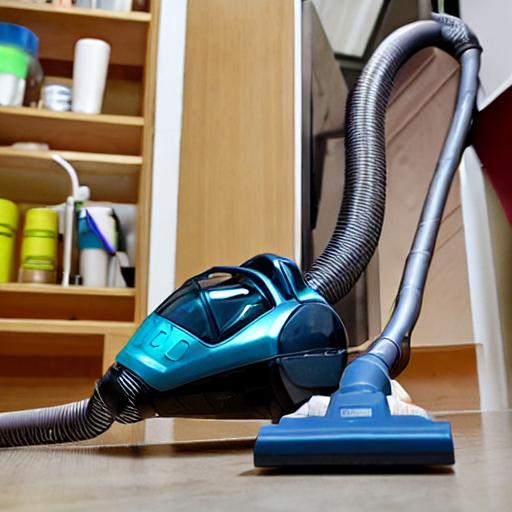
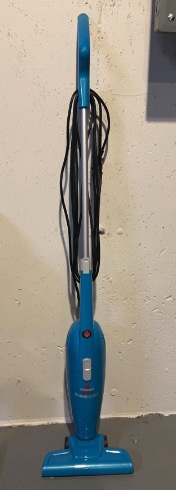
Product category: items_vacuum
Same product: no